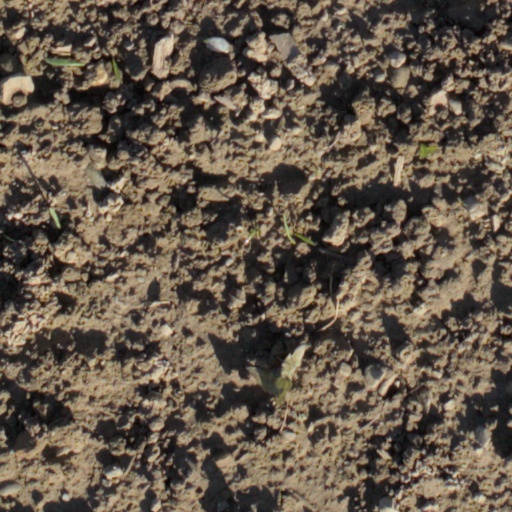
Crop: wheat